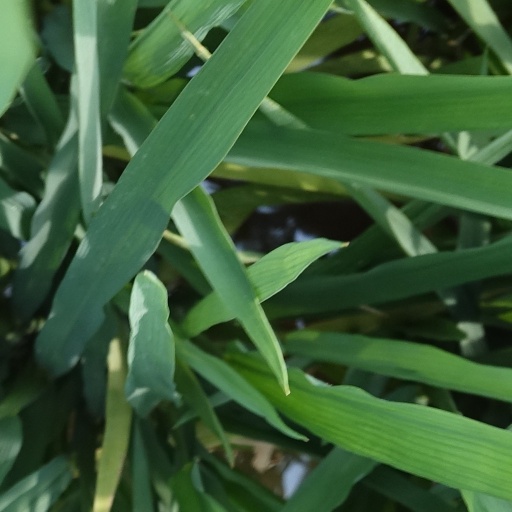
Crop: rice